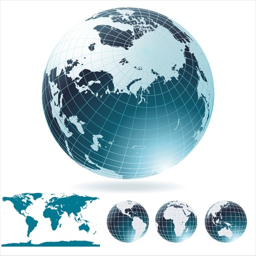
consumer product and detail map of the world .